Panjang Island (Jepara)

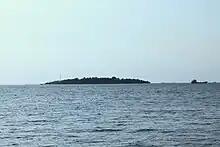
Panjang Island is an island located in the Jepara, Central Java. The island has an area of 19 hectares and is located 1.5 nautical miles from Kartini Beach, Jepara

Panjang Island is an island located in the Jepara, Central Java. The island has an area of 19 hectares and is located 1.5 nautical miles from Kartini Beach, Jepara.